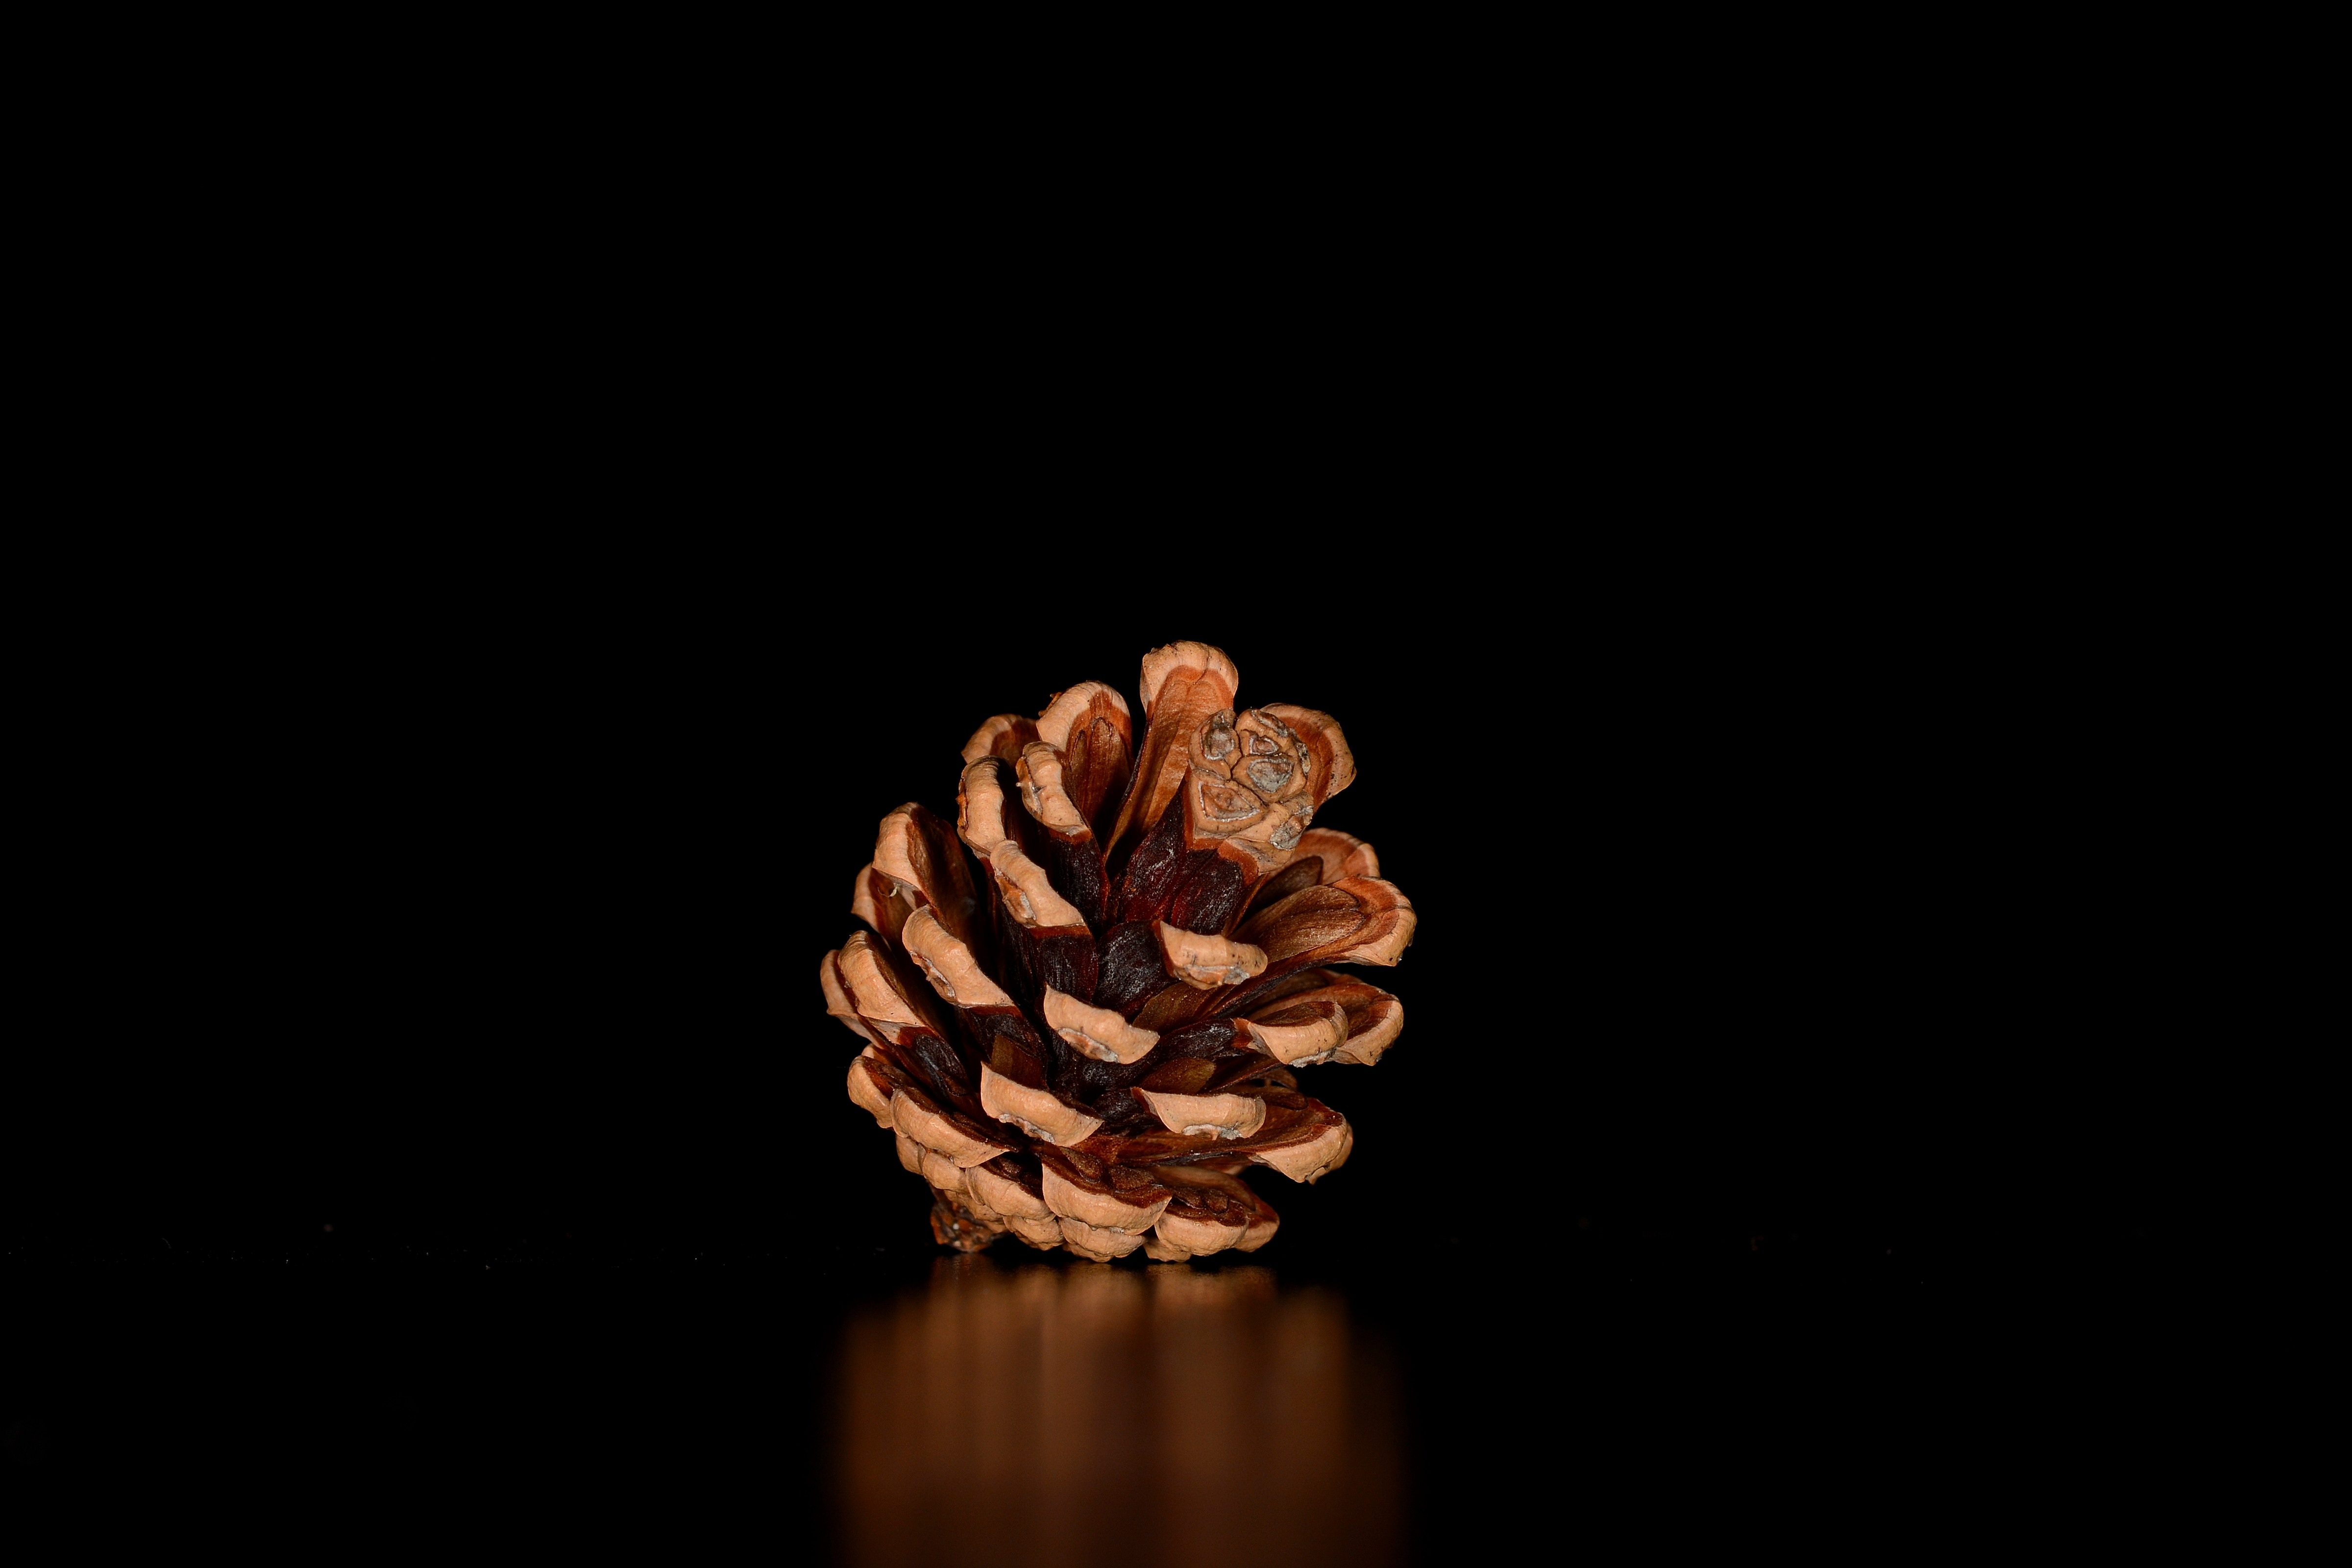
hand, wood, leaf, flower, darkness, circle, pine cone, close up, tap, organ, shape, pine cones, macro photography